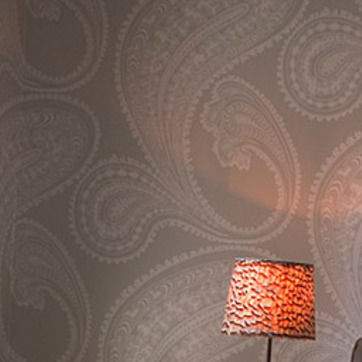
Material: wallpaper